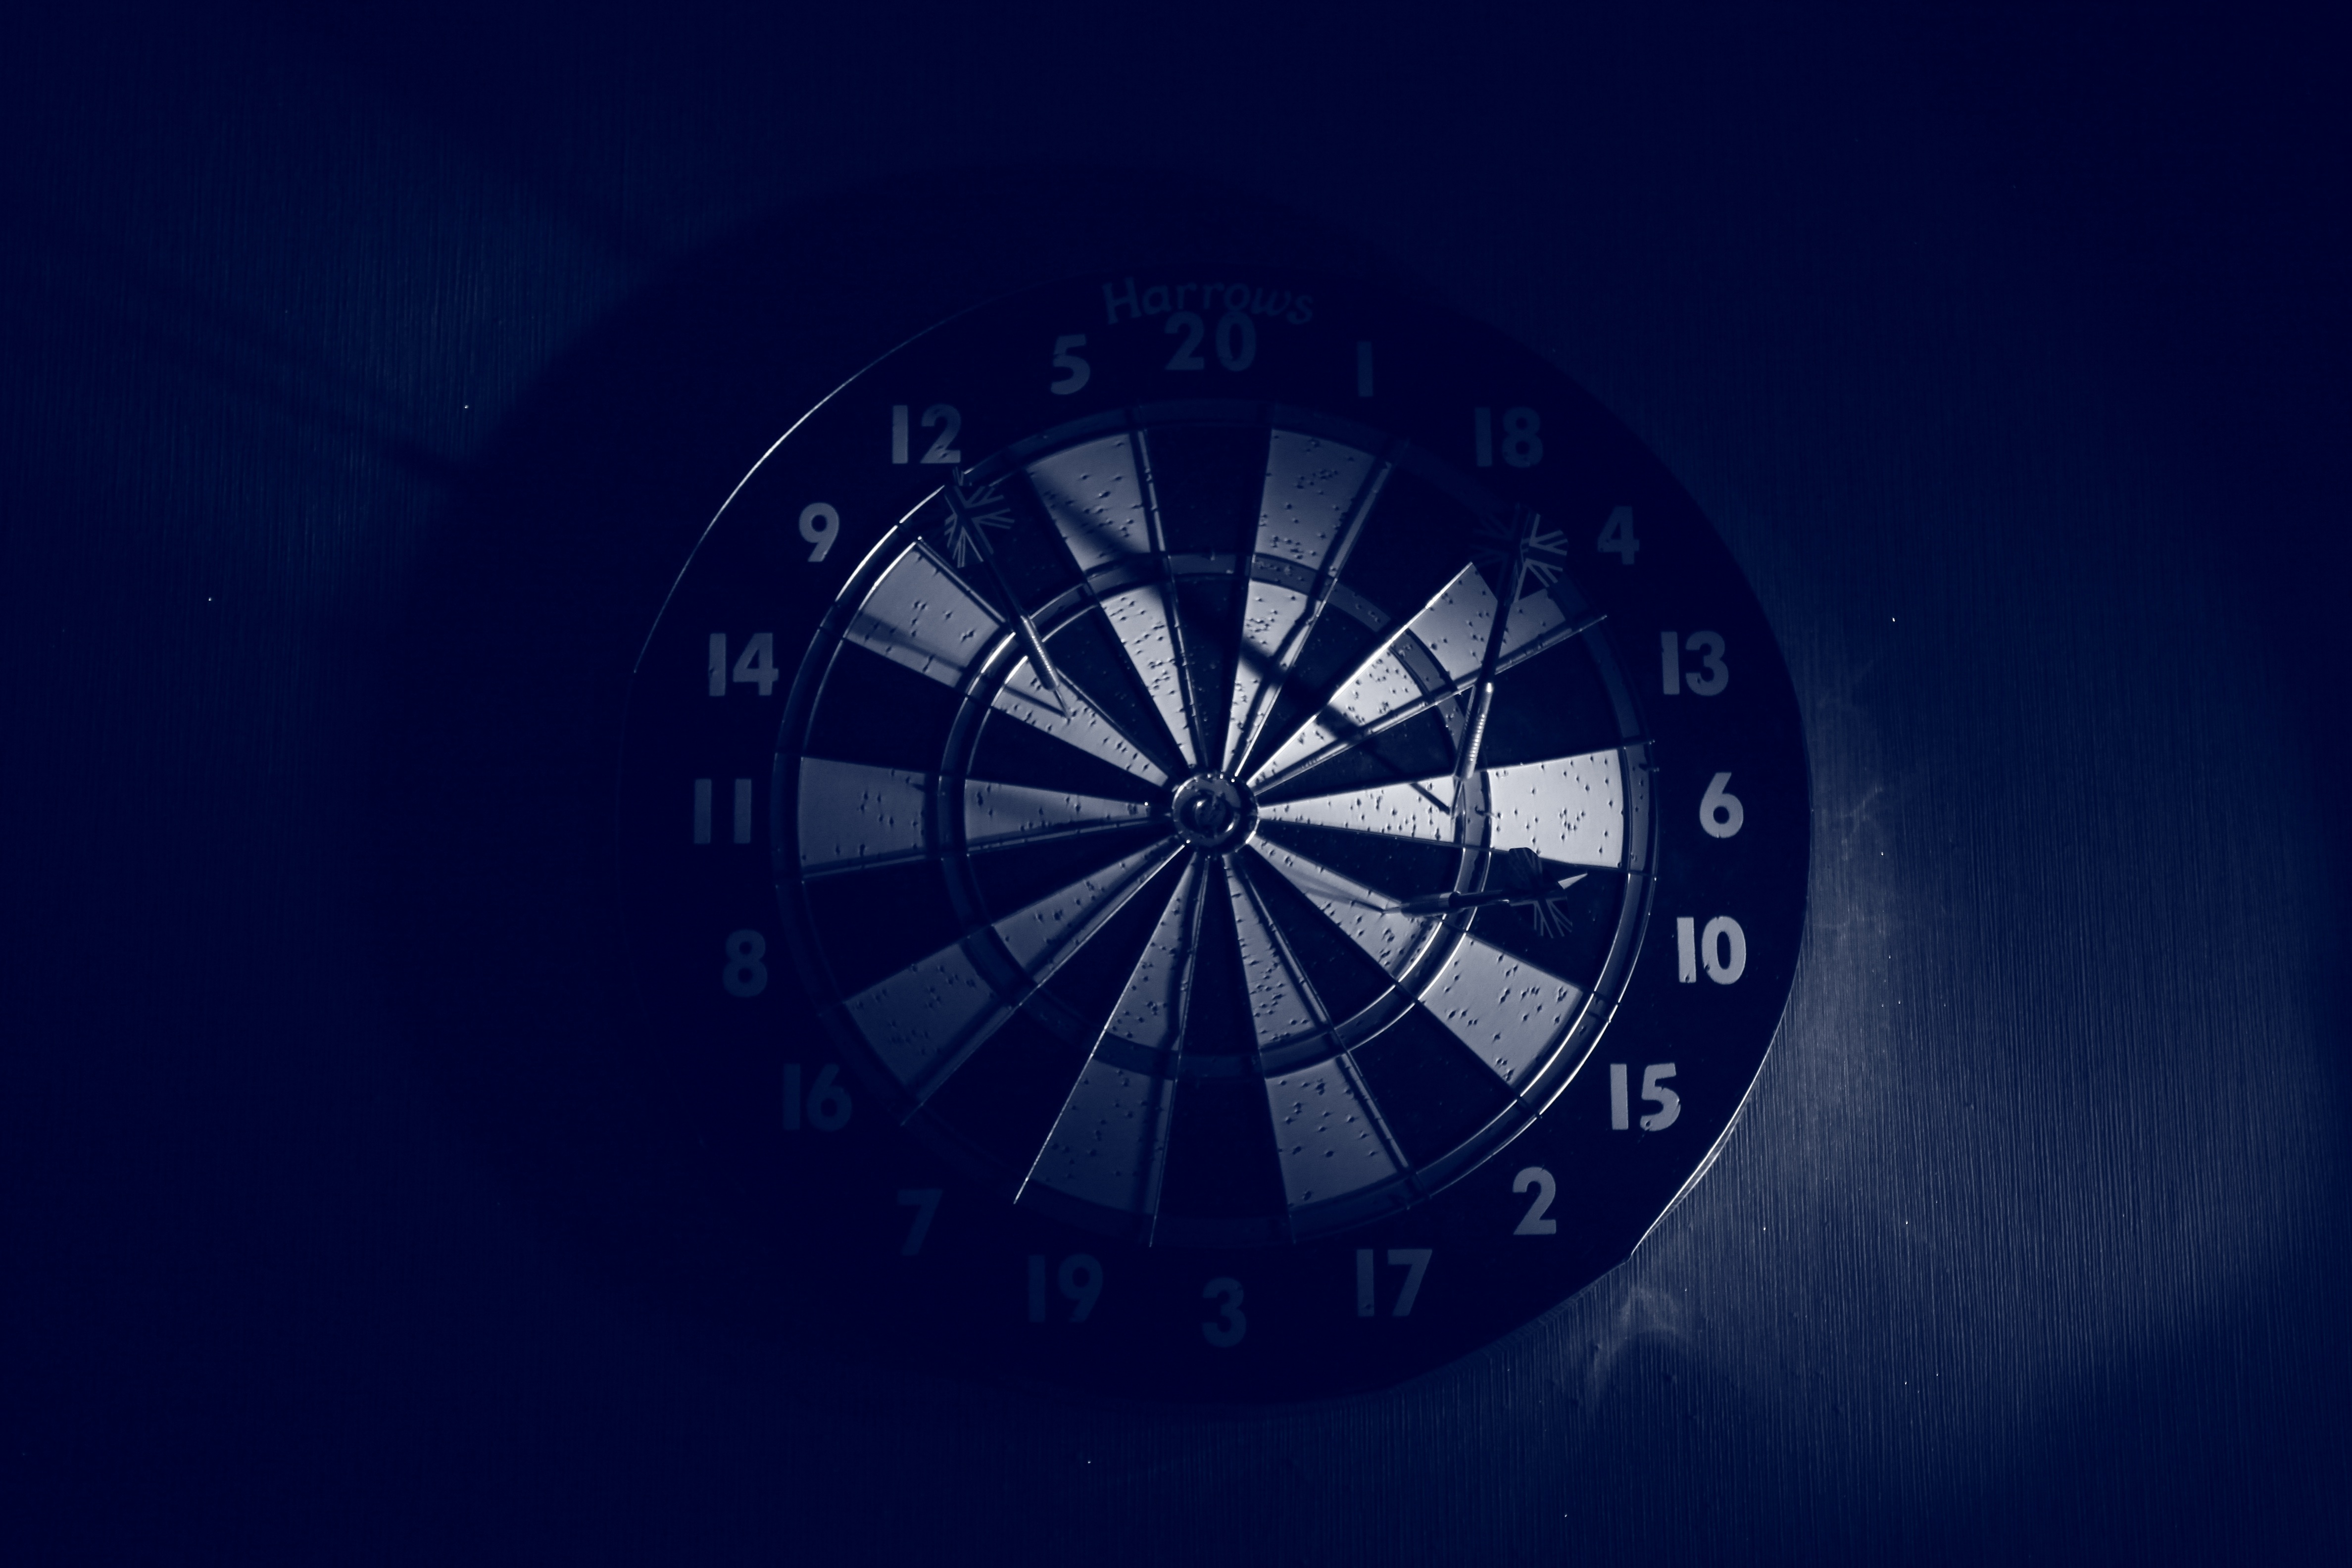
light, line, darkness, blue, monochrome, circle, illustration, sports, symmetry, passion, championship, shape, victory, hobby, darts, throwing, the purpose of the, accuracy, dart, the success of the, atmosphere of earth, computer wallpaper